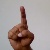
The image shows a hand gesture representing the letter 'D' in Indian Sign Language.